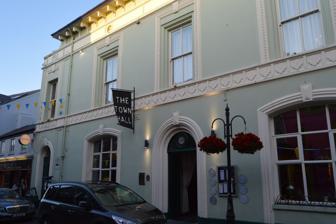
Building: Ennis Town Hall
Country: Ireland
Year built: 1850
Municipal building in Ennis, County Clare, Ireland Ennis Town Hall Halla Baile Inse Ennis Town Hall Ennis Town Hall Location within County Clare General information Architectural style Neoclassical style Address O'Connell Street Town or city Ennis Country Ireland Coordinates 52°50′33″N 8°58′59″W / 52.8425°N 8.9831°W / 52.8425; -8.9831 Completed c.1850 Ennis Town Hall ( Irish : Halla Baile Inse ) is a municipal building in O'Connell Street, Ennis , County Clare , Ireland. The building accommodated the offices of Clonmel Urban District Council until 1965 but is now used as the banqueting suite of a local hotel. History In the mid-19th century civic leaders decided to commission a town hall for Ennis. The site they selected was occupied by the local police barracks which itself had been formed by converting the old county gaol. In the early 19th century, the county gaol had been used as a holding facility for prisoners who were about to be transported to parts of Australia such as Tasmania . The new building was designed in the neoclassical style , built in brick with a cement render and was completed in around 1850. The design involved a broadly symmetrical main frontage of five bays facing onto Jail Street (now O'Connell Street). The central and outer bays contained round headed doorways with archivolts and keystones , while the second and fourth bays contained segmental headed windows with archivolts and keystones. The first floor was fenestrated by six square-headed recessed sash windows with architraves and keystones. There was a frieze decorated by a series of barbed quatrefoils above the ground floor and a frieze decorated by a series of roundels above the first floor. At roof level, there were prominent eaves supported by brackets . Internally, the principal room was the assembly room on the first floor (now known as the Banner Room). Ennis was granted town commissioners under the Towns Improvement (Ireland) Act 1854 , and the commissioners and their successors, the urban district council , formed under the Local Government (Ireland) Act 1898 , met in the town hall. During the First World War , films were shown in the town hall: the Bishop of Killaloe , Michael Fogarty , complained about the "pictures shown in the town hall", or as he put it, "in that hell shop". The building also became an important venue for public events. The political leader, Éamon de Valera , was a regular visitor to the town hall. He gave a briefing in the town hall on the political situation just two days before the signing of the Anglo-Irish Treaty in December 1921. In 1963, the Regan family, who owned a town house at No. 1 Bindon Road, entered into an asset swap with the urban district council whereby the council acquired No. 1 Bindon Road for use as their new headquarters, and the Regan family acquired the town hall for use as a banqueting suite for the Old Ground Hotel, which they already owned and which was located just to the south of the town hall. The Old Ground Hotel, and the town hall, subsequently changed hands three times being acquired by Kingston Windsor Hotels in 1967, Strand Hotels in 1970, and Flynn Hotel Group in 1995. The professional boxer, Muhammad Ali , having discovered that his maternal great-grandfather, Abe Grady, emigrated from Ennis to the US in the 1860s, toured the town and visited the town hall in September 2009. References